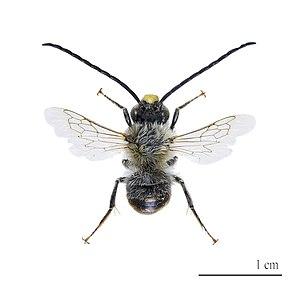
Mâle - Vue dorsale Localité: Etang de la Maourine, Toulouse, France Muséum de Toulouse
Les Eucerini forment une tribu d'abeilles regroupant la plus grande diversité dans la famille des apidés, avec 32 genres répartis dans le monde qui sont classifiés dans les anthophoridés. Toutes ces espèces vivent en solitaire, alors que la plupart des autres apidés vivent en société, et il est alors possible de trouver de grands attroupements de mâles en sommeil.